Pant railway station (Brecon and Merthyr Tydfil Junction Railway)

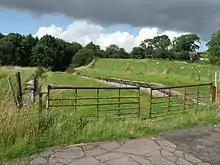
Remains of Pant station in 2009

The Brecon and Merthyr Tydfil Junction Railway obtained an Act of Parliament on 1 August 1859 to construct a line between Talybont and Pant. Train services between Brecon and Pant officially began on 23 April 1863 but two trains per day ran from 19 March 1863.